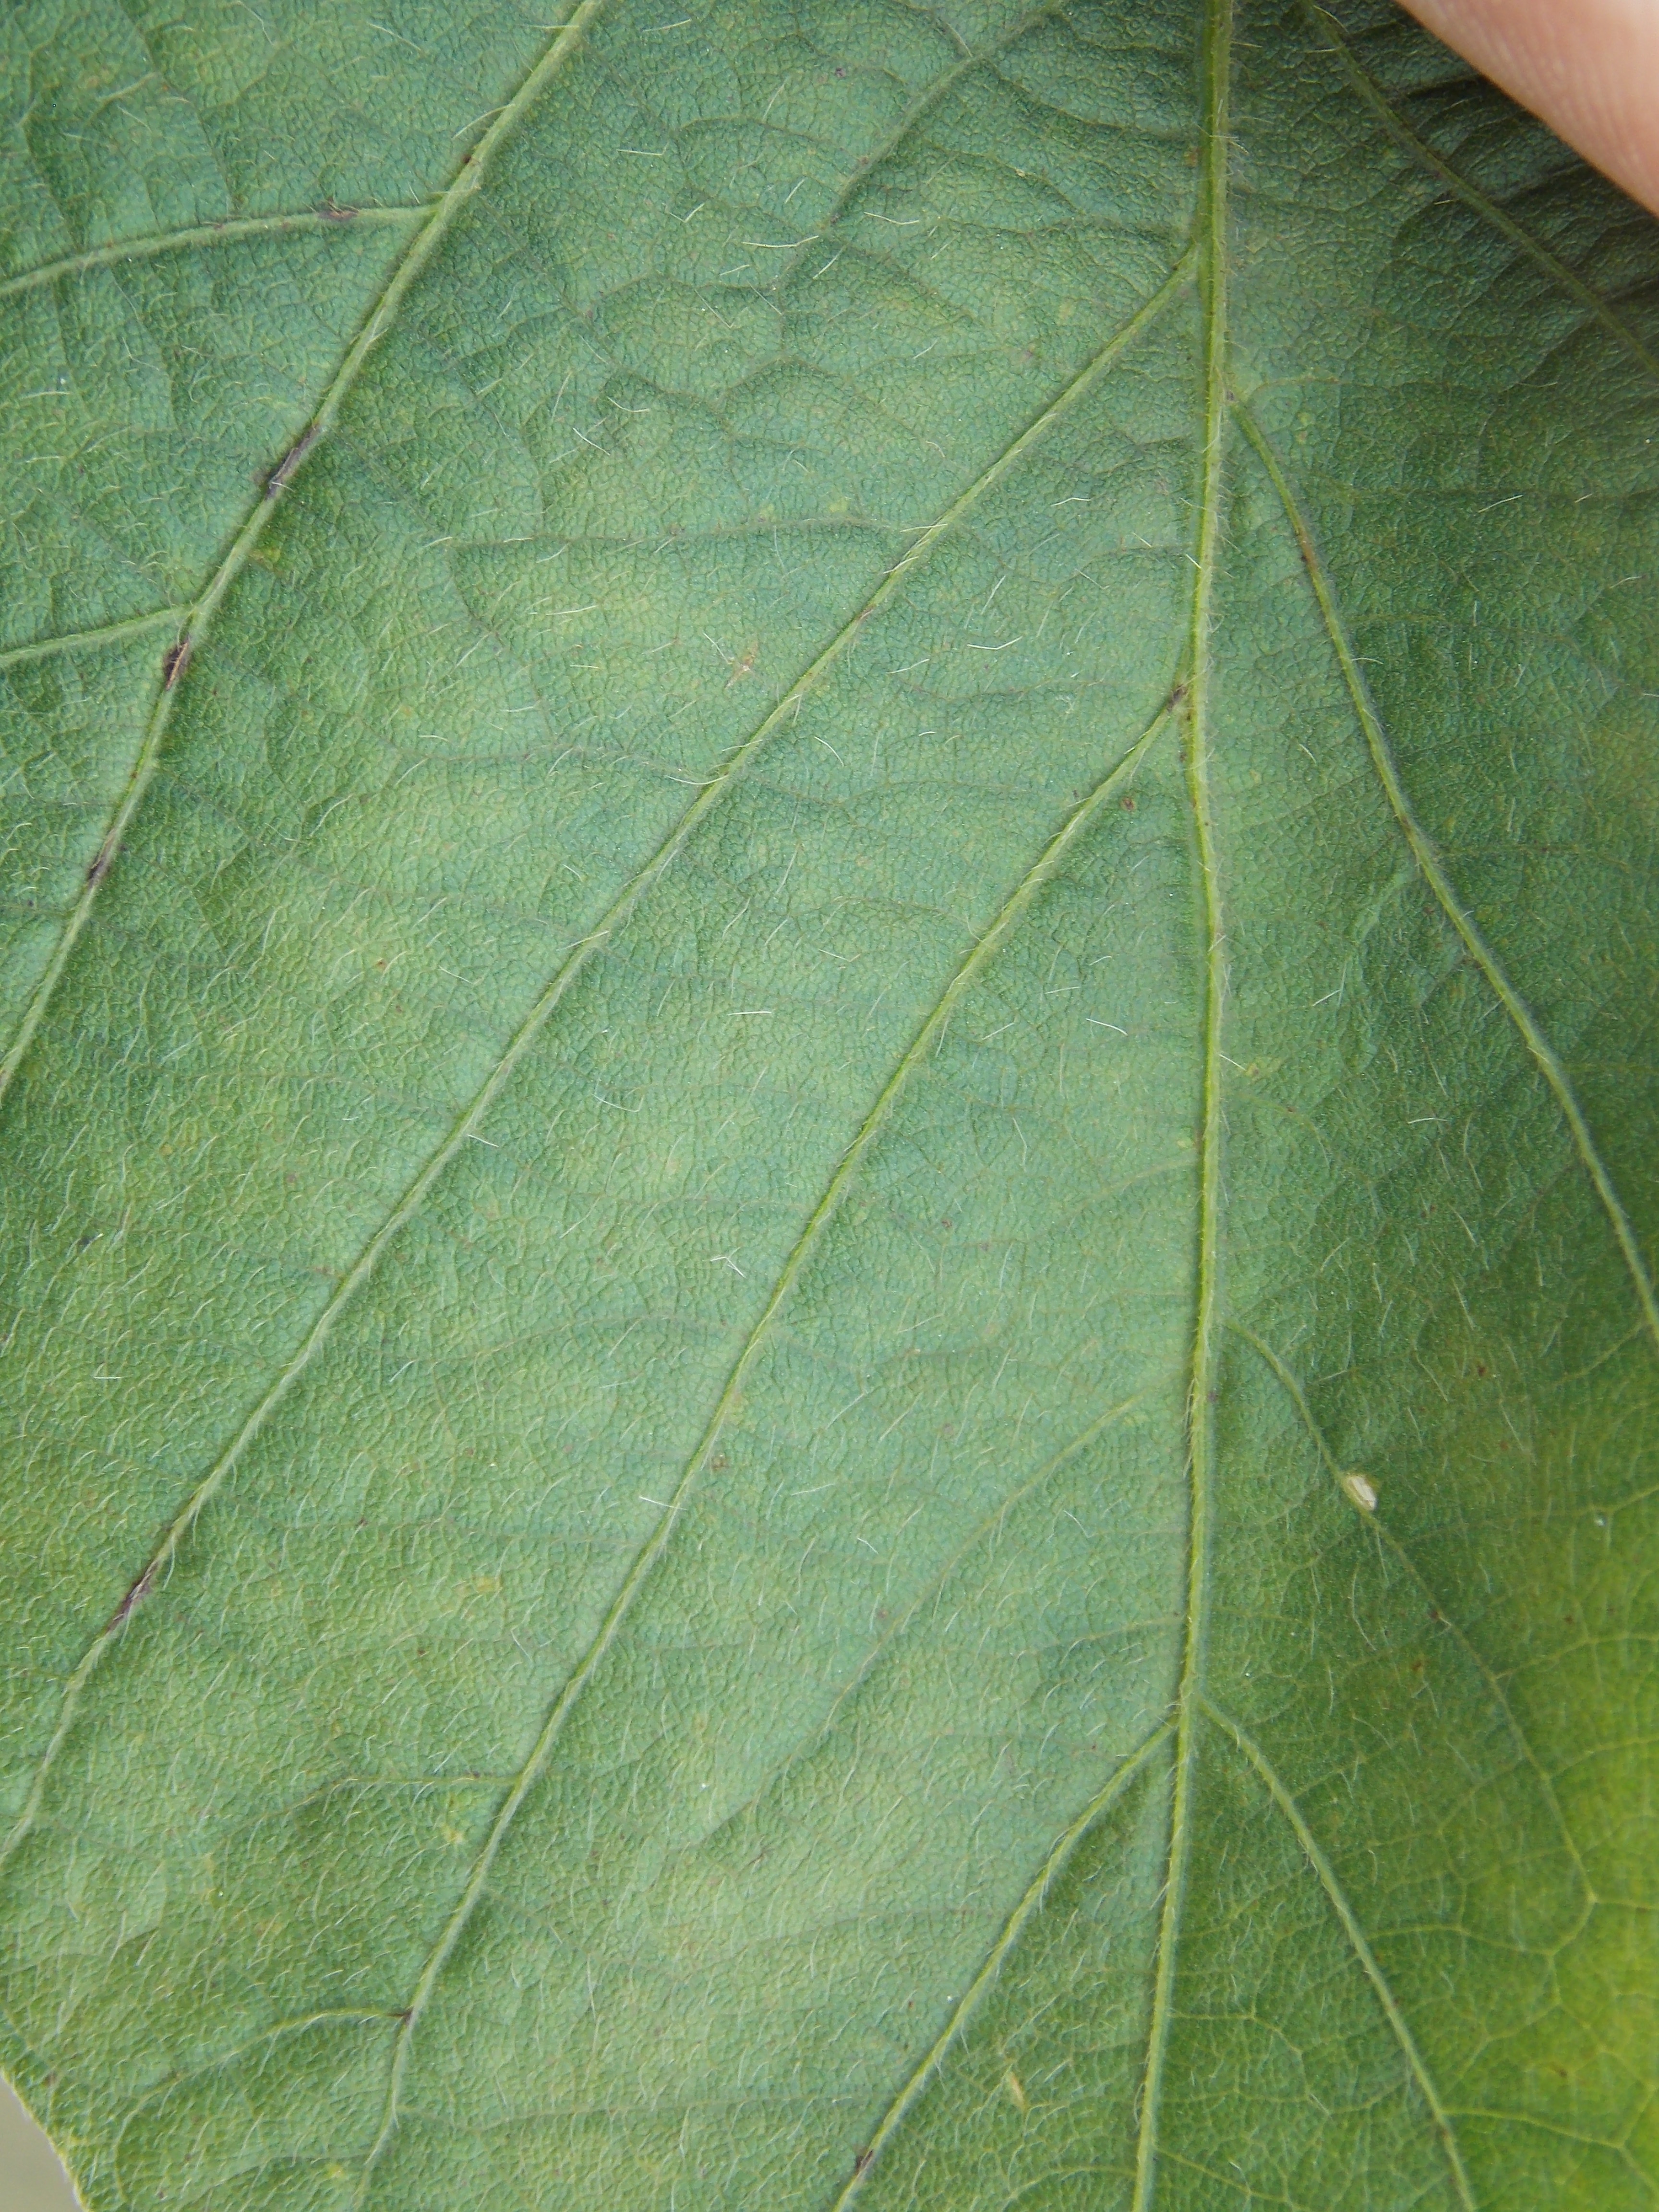
Label: Healthy